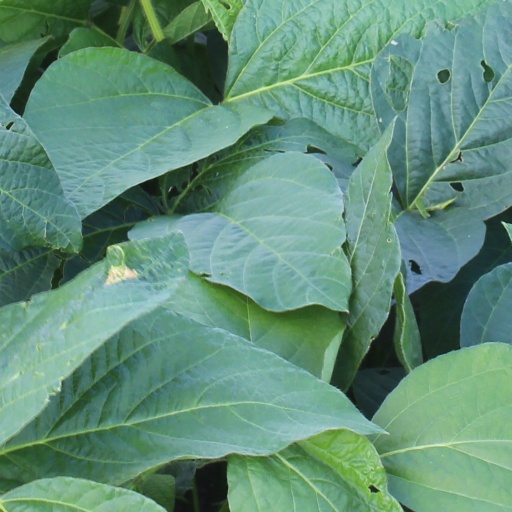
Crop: soybean